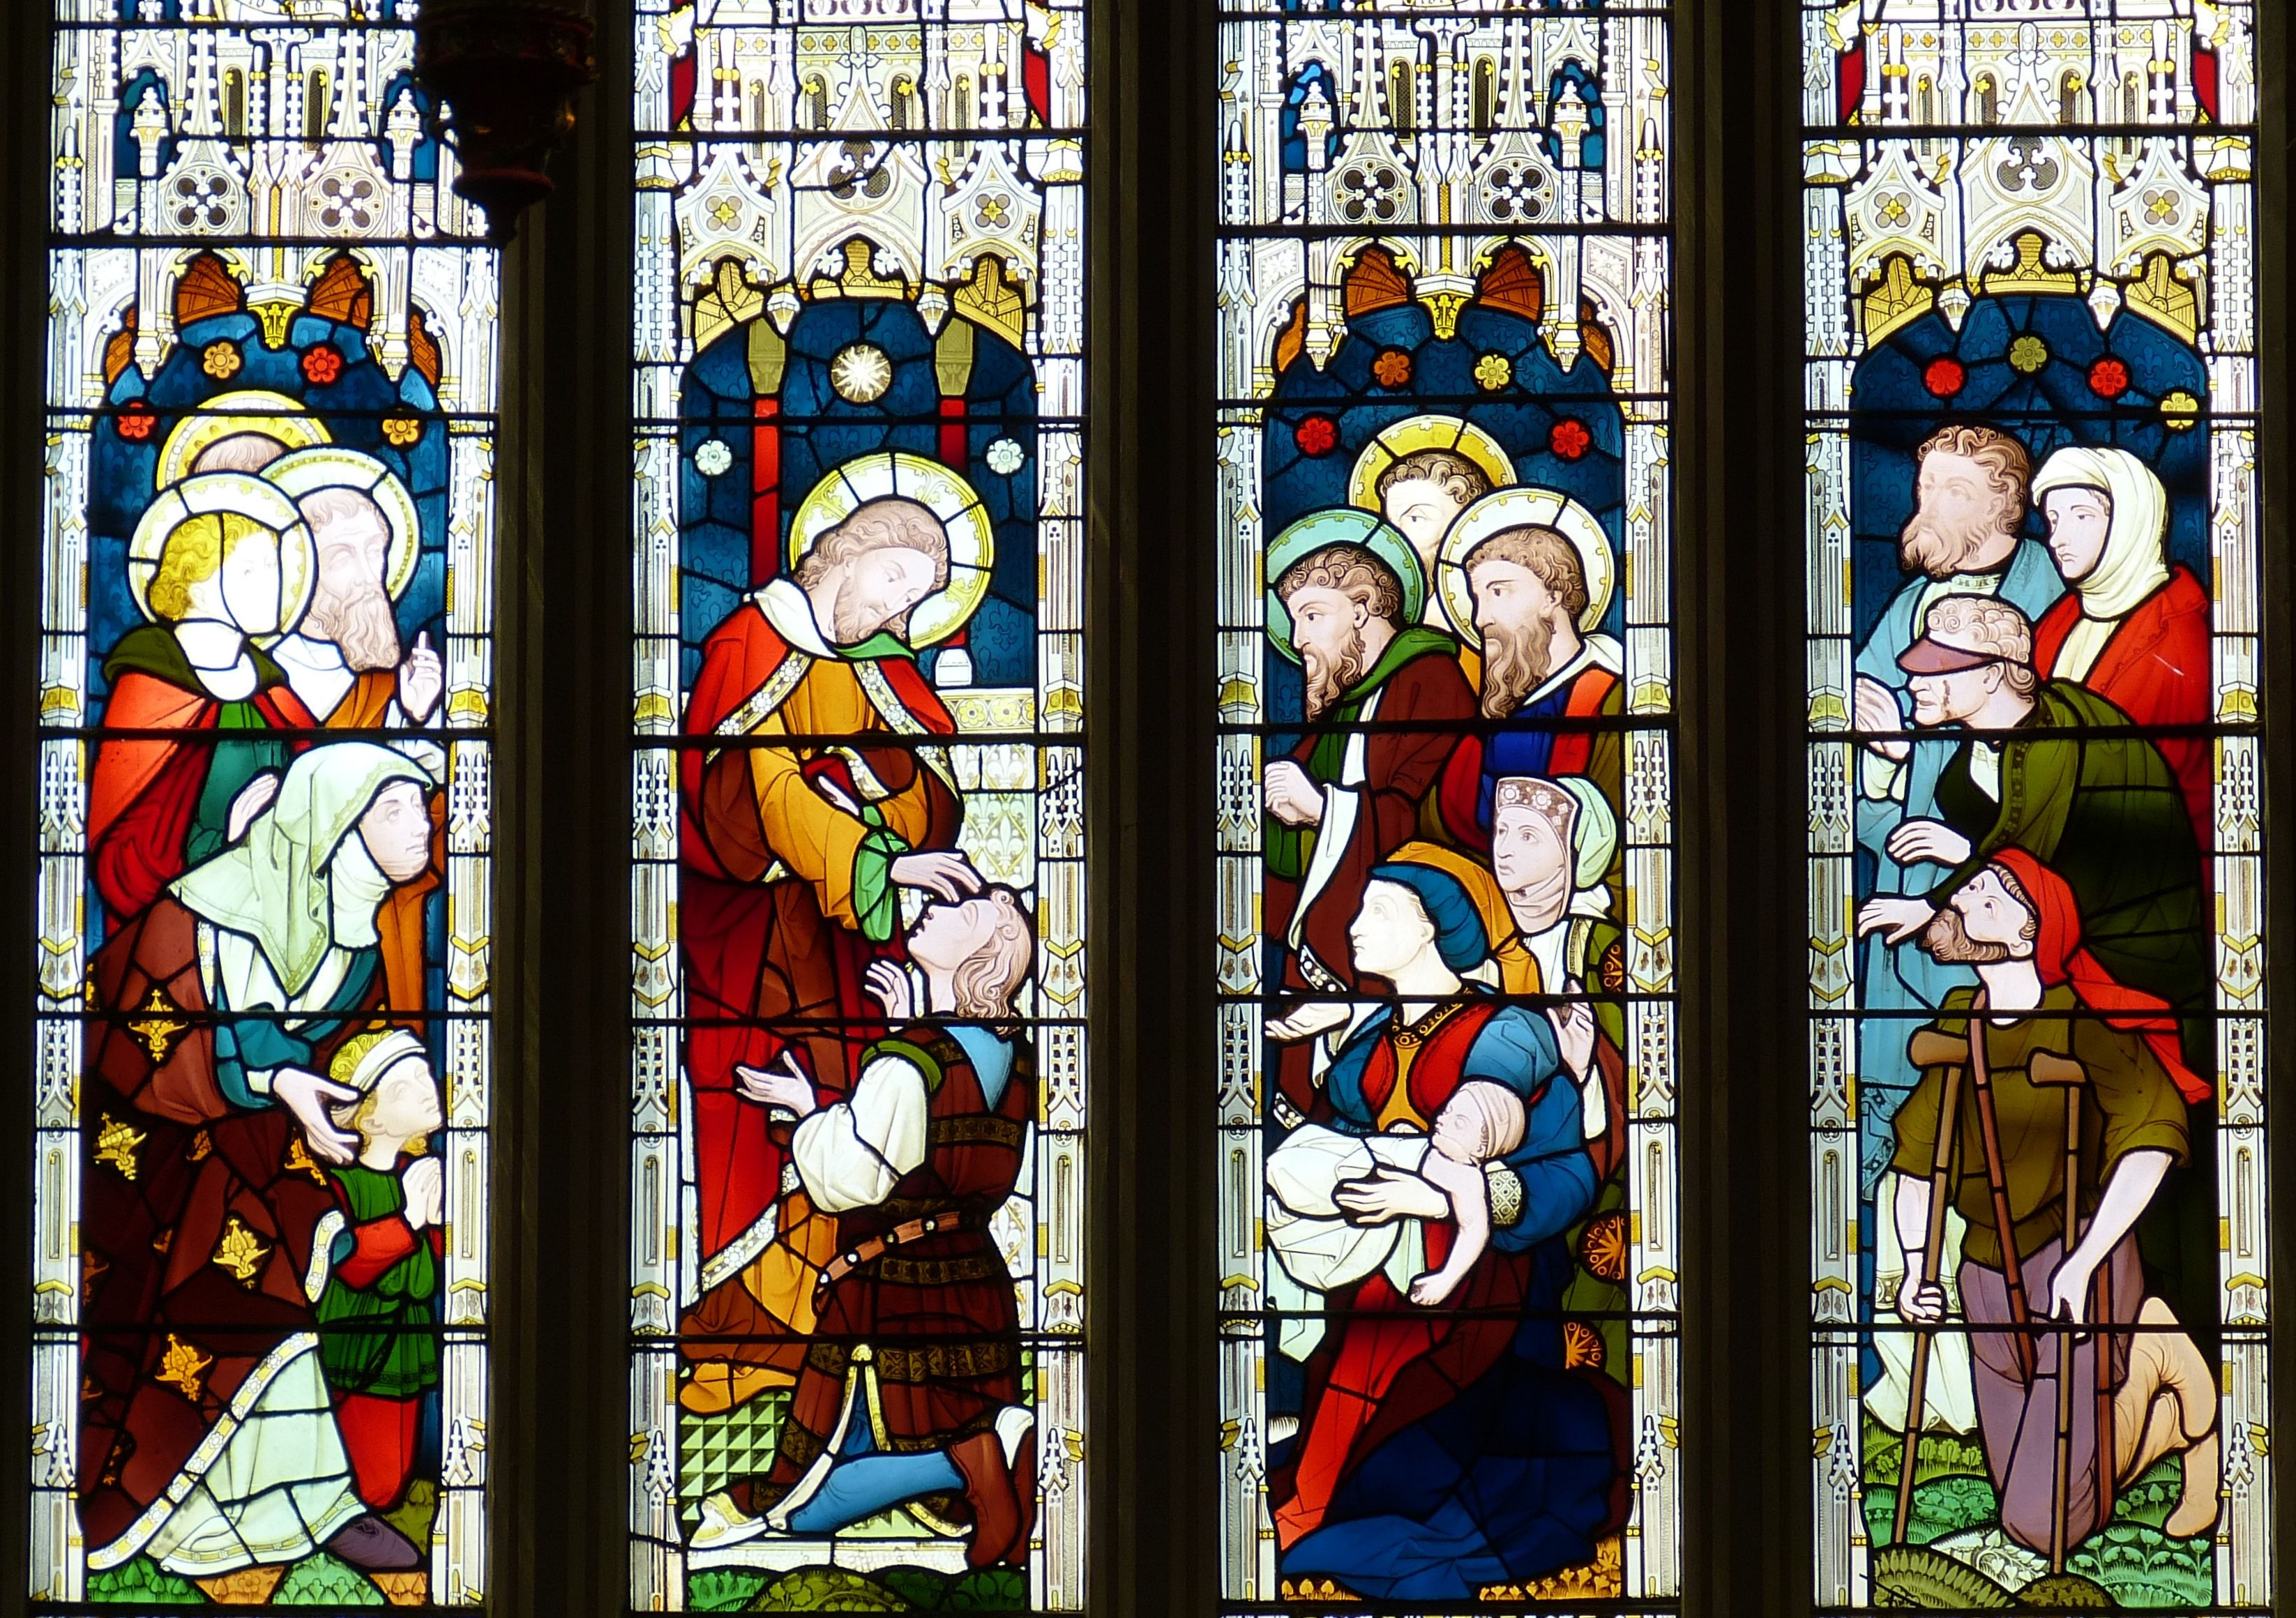
window, glass, church, material, gothic, stained glass, bible, heal, blind, christ, faith, jesus, image, gospel, sick, embassy, miracle, disabled, disability, old window, stained glass window, church window, disease, healing